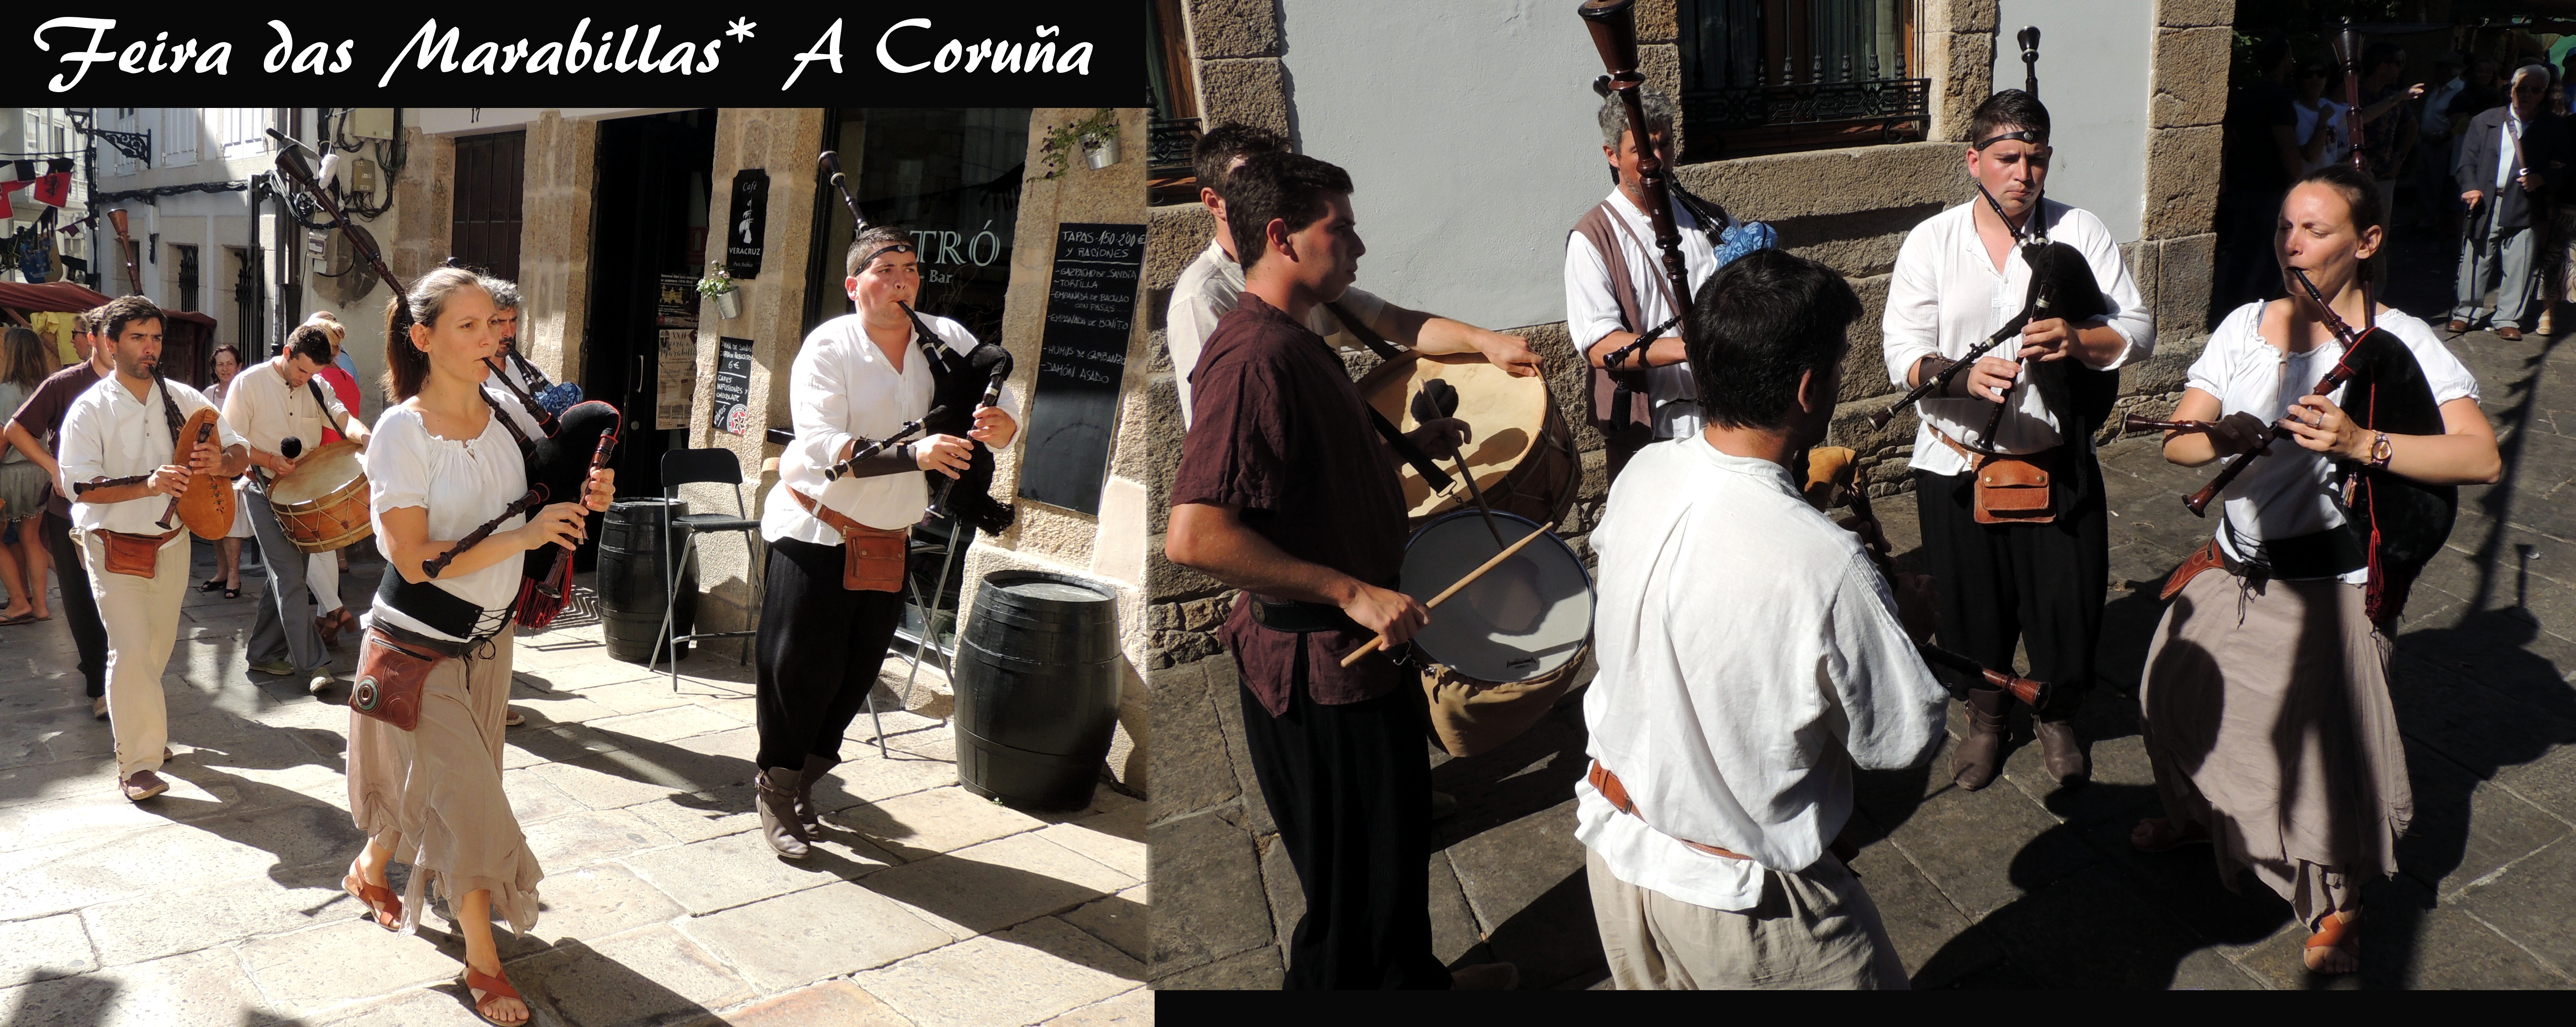
fashion, musician, orchestra